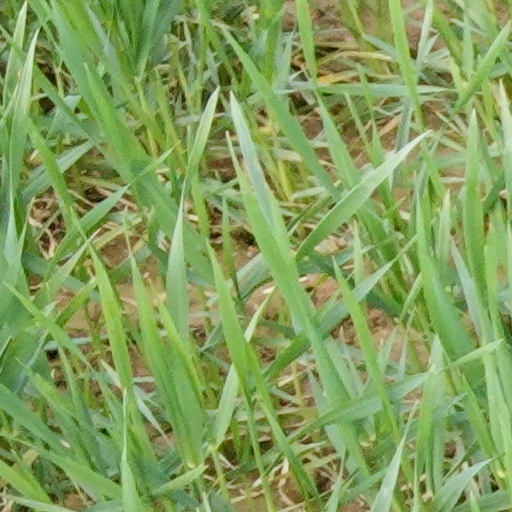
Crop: wheat